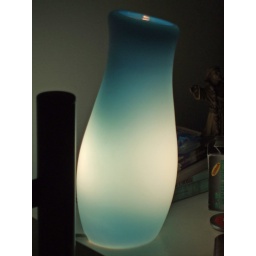
The blue lamp in my bedroom